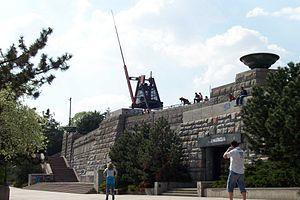
Cet article recense les œuvres d'art dans l'espace public du Prague, en République tchèque.
Le Monument à Staline était un monument massif de pierre construit en l’honneur de Joseph Staline à Prague en Tchécoslovaquie. Exemple du culte de la personnalité dans les pays staliniens affectant aussi les pays satellites de l'Union soviétique dans les années 1950, il se trouvait à Letná, au centre de Prague, sur une colline qui forme la plaine bordant la rivière Vltava. C’était une des plus grandes sculptures de groupe d'Europe, mesurant 15,5 mètres de haut et 22 mètres de longueur. Elle a été construite entre 1949 et 1955, puis détruite en 1962 lors de la déstalinisation.
Le Métronome est une sculpture située à Prague, dans le parc Letná surplombant la Vltava. Cette sculpture fut réalisée par l'artiste Vratislav Karl Novák et érigée en 1991 à l'emplacement du monument à Staline détruit en 1962.